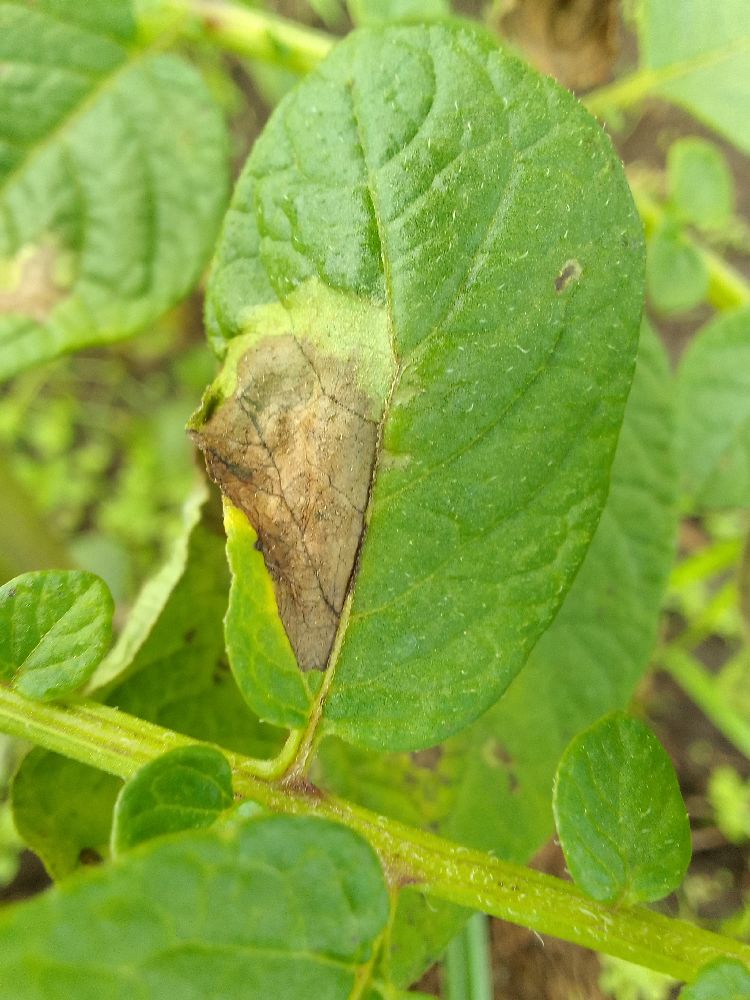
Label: Late blight